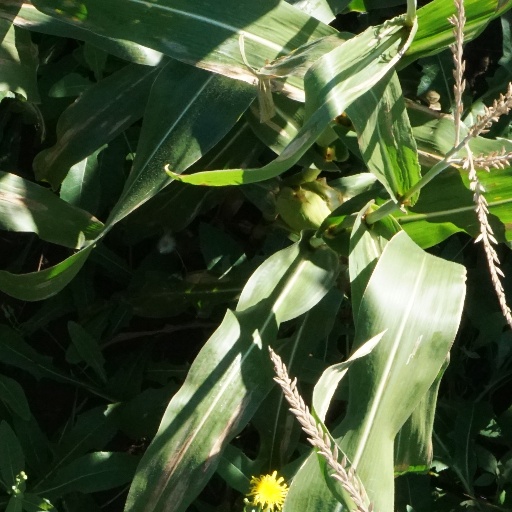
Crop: maize; corn